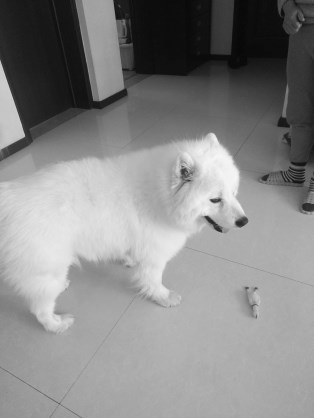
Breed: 2192-n000088-Samoyed